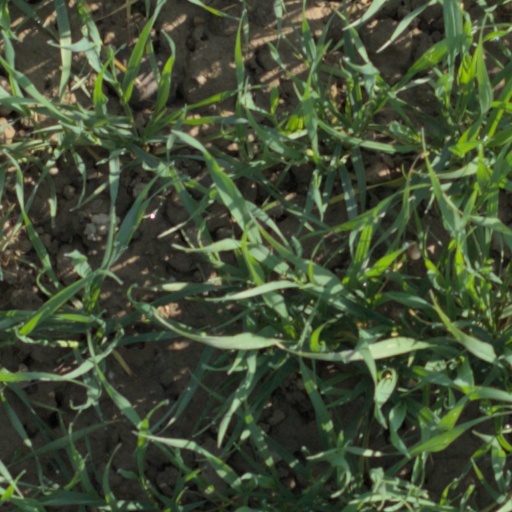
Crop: wheat